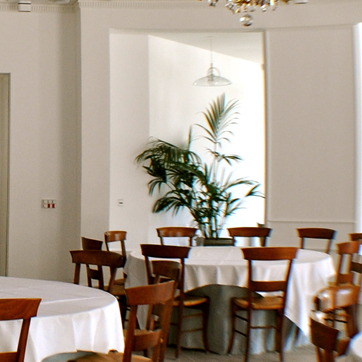
Material: foliage